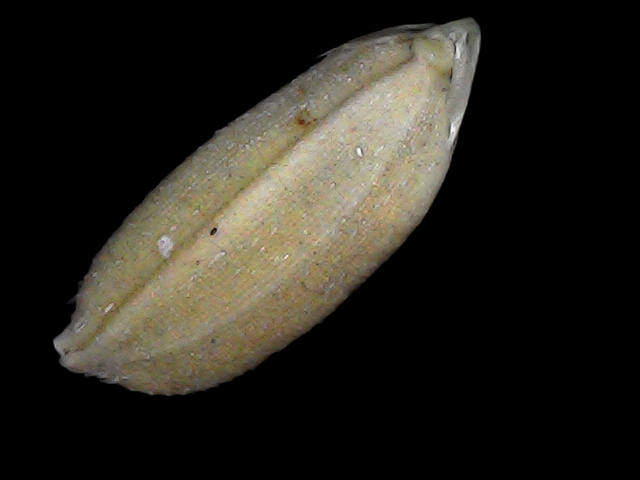
Rice variety: Br22